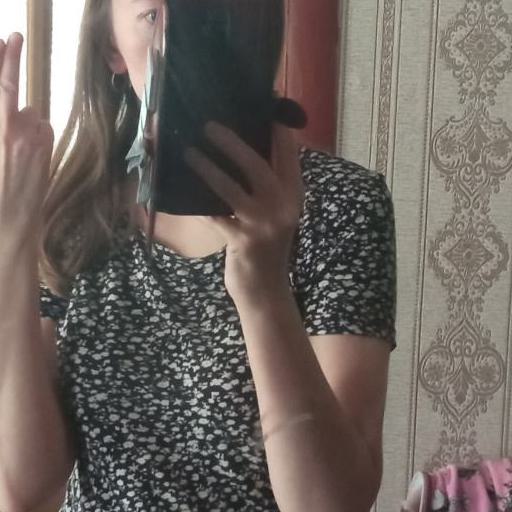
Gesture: no_gesture